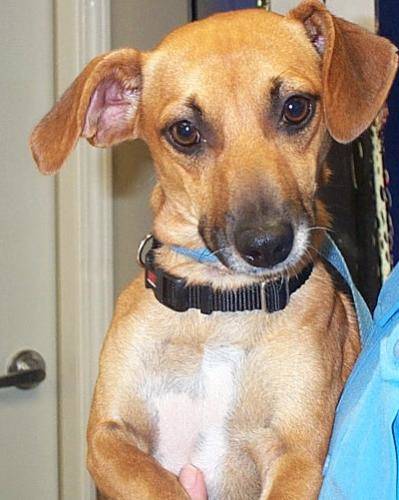
Label: dog